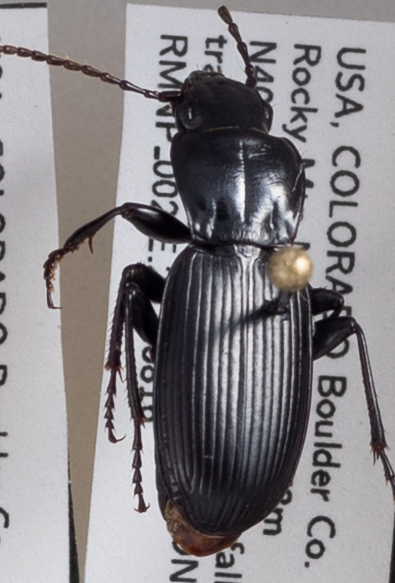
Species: Pterostichus protractus
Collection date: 2022-08-16
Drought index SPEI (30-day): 0.39
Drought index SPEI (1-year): -1.348
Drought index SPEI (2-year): -0.944